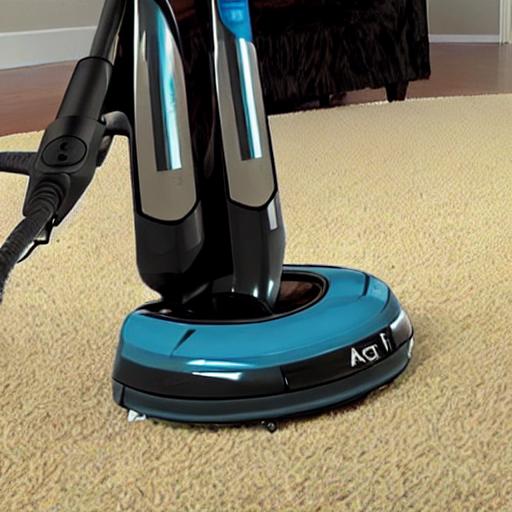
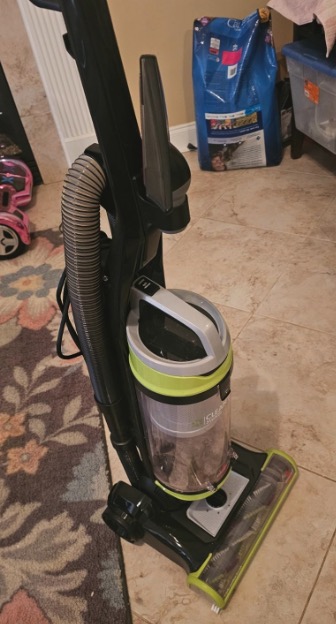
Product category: items_vacuum
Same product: no